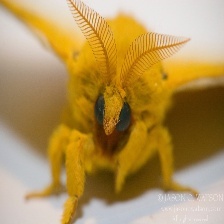
Species: IO MOTH